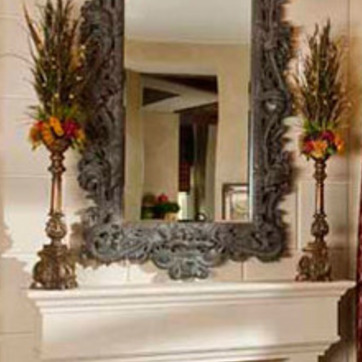
Material: mirror